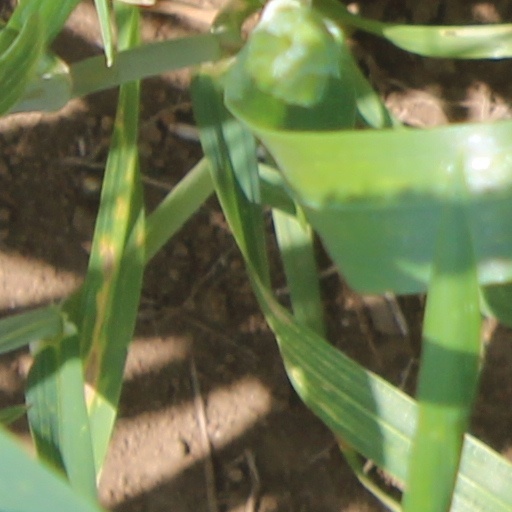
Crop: wheat